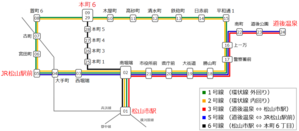
Le tramway de Matsuyama, exploité par la compagnie Iyo Railway plus généralement appelée Iyotetsu, est le réseau de tramways de la ville de Matsuyama au Japon. Il comporte cinq lignes.